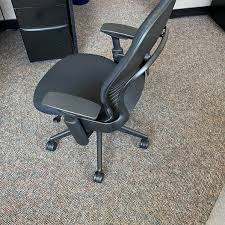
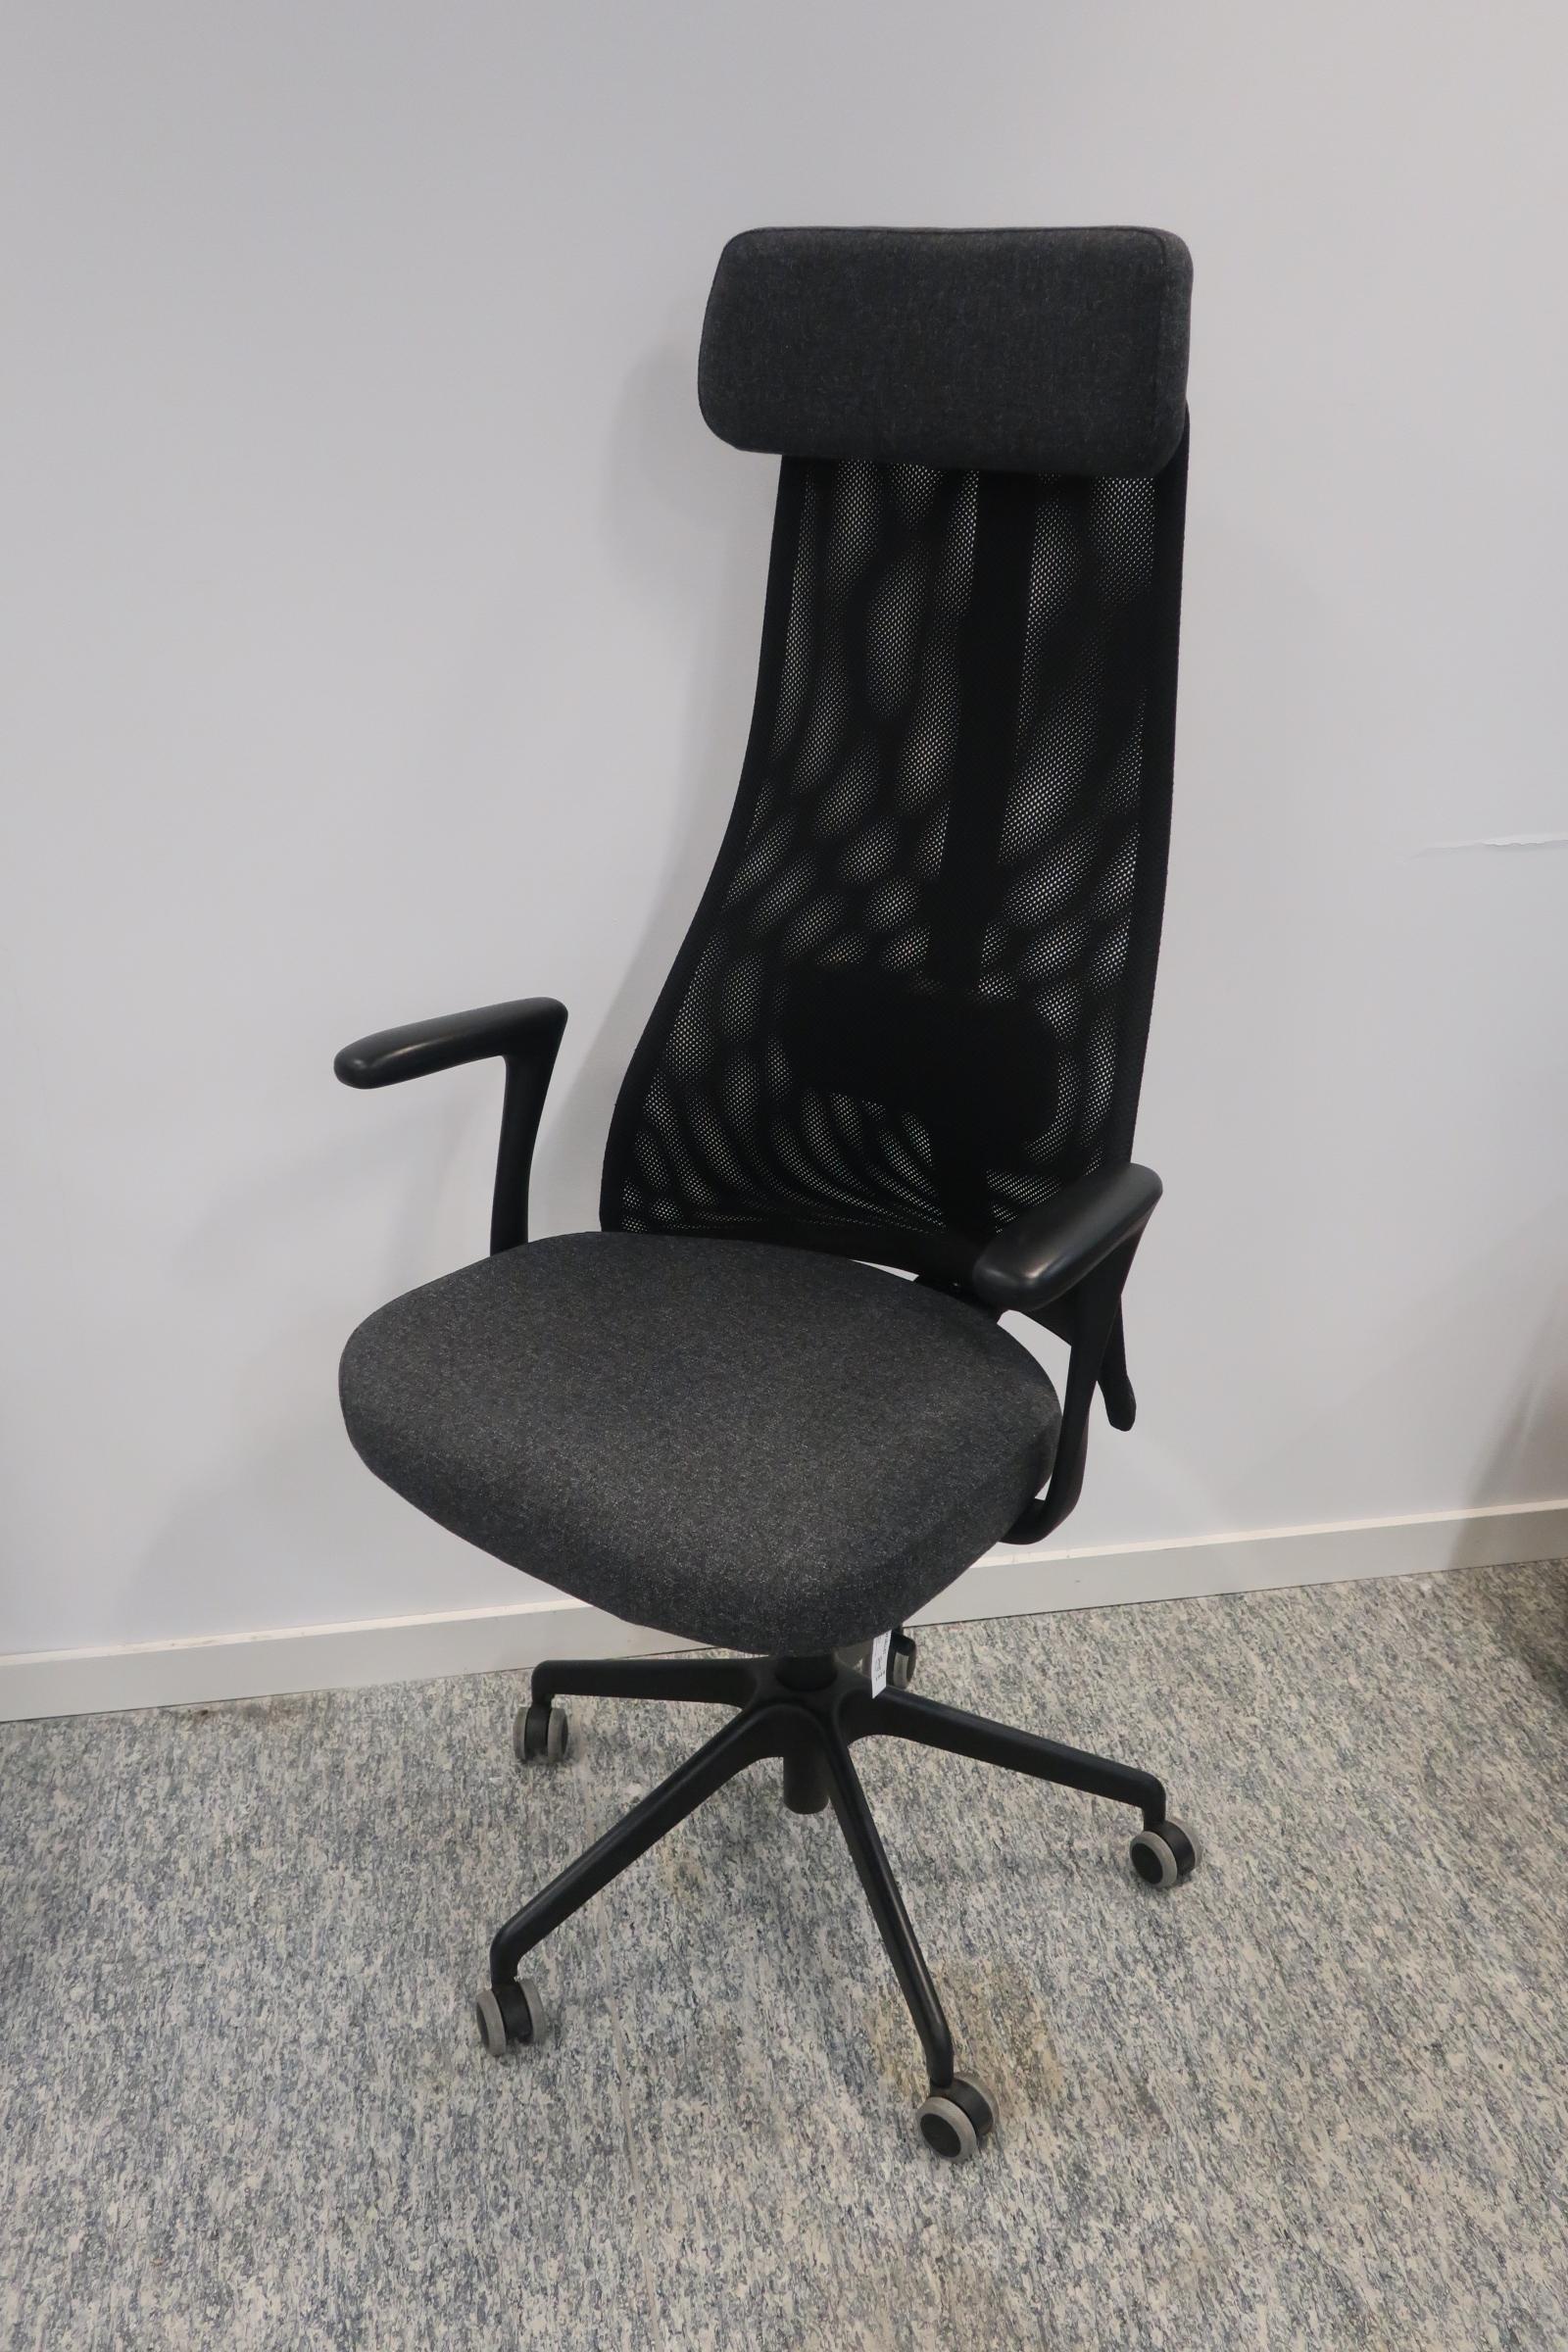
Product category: items_chair
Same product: no